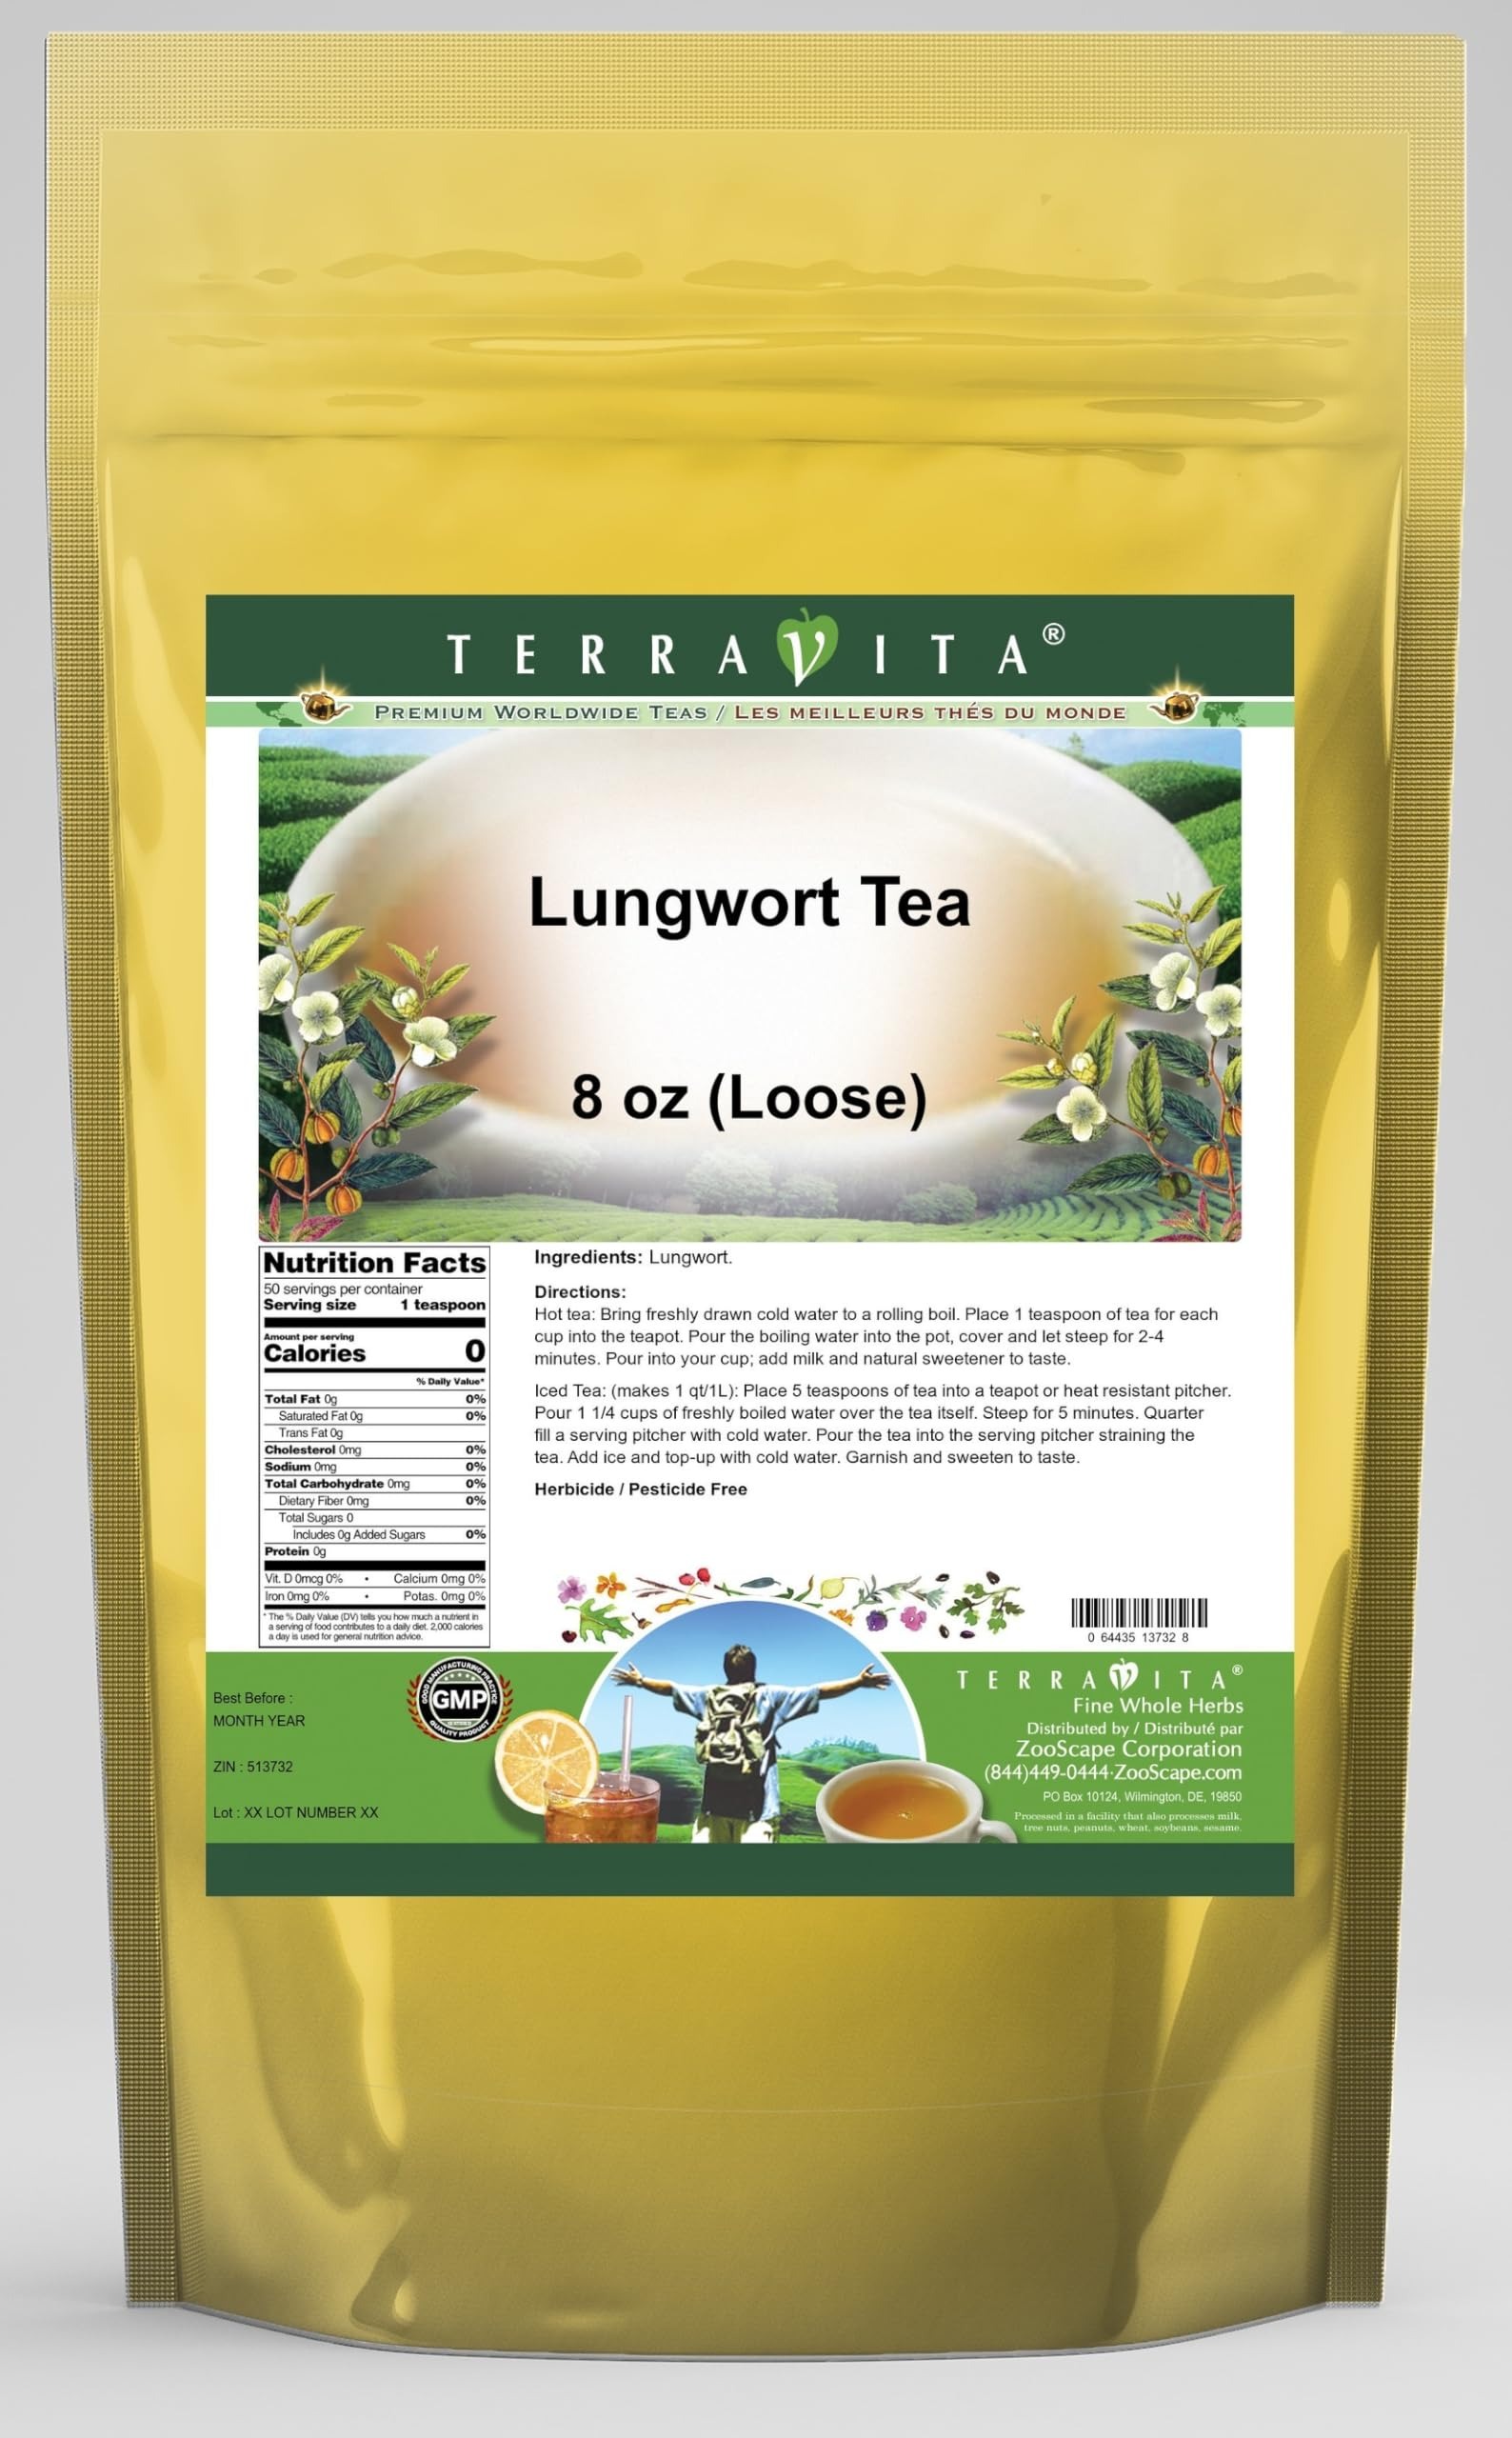
Item Name: Lungwort Tea (Loose) (8 oz, ZIN: 513732) - 3 Pack
Bullet Point 1: Lungwort Tea (Loose) (8 oz, ZIN: 513732)
Bullet Point 2: No fillers.
Bullet Point 3: Manufacturer: TerraVita
Bullet Point 4: Size: 8 oz
Bullet Point 5: Loose Leaf Herbal Tea - Packed in a convenient upright pouch!
Product Description: Lungwort Tea (Loose) (8 oz, ZIN: 513732)<BR><BR>Packaged in the United States in a GMP certified facility (Good Manufacturing Practice).<BR><BR>No fillers.<BR><BR>Manufacturer: TerraVita<BR><BR>Size: 8 oz<BR><BR>Loose Leaf Herbal Tea - Packed in a convenient upright pouch!<BR><BR>Ingredients: Lungwort
Value: 24.0
Unit: Ounce

Price: 98.15